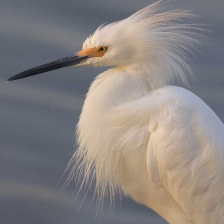
Species: SNOWY EGRET
Scientific name: EGRETTA THULA